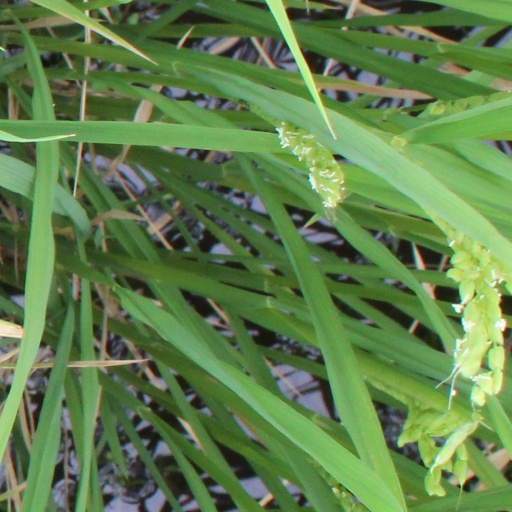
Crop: rice